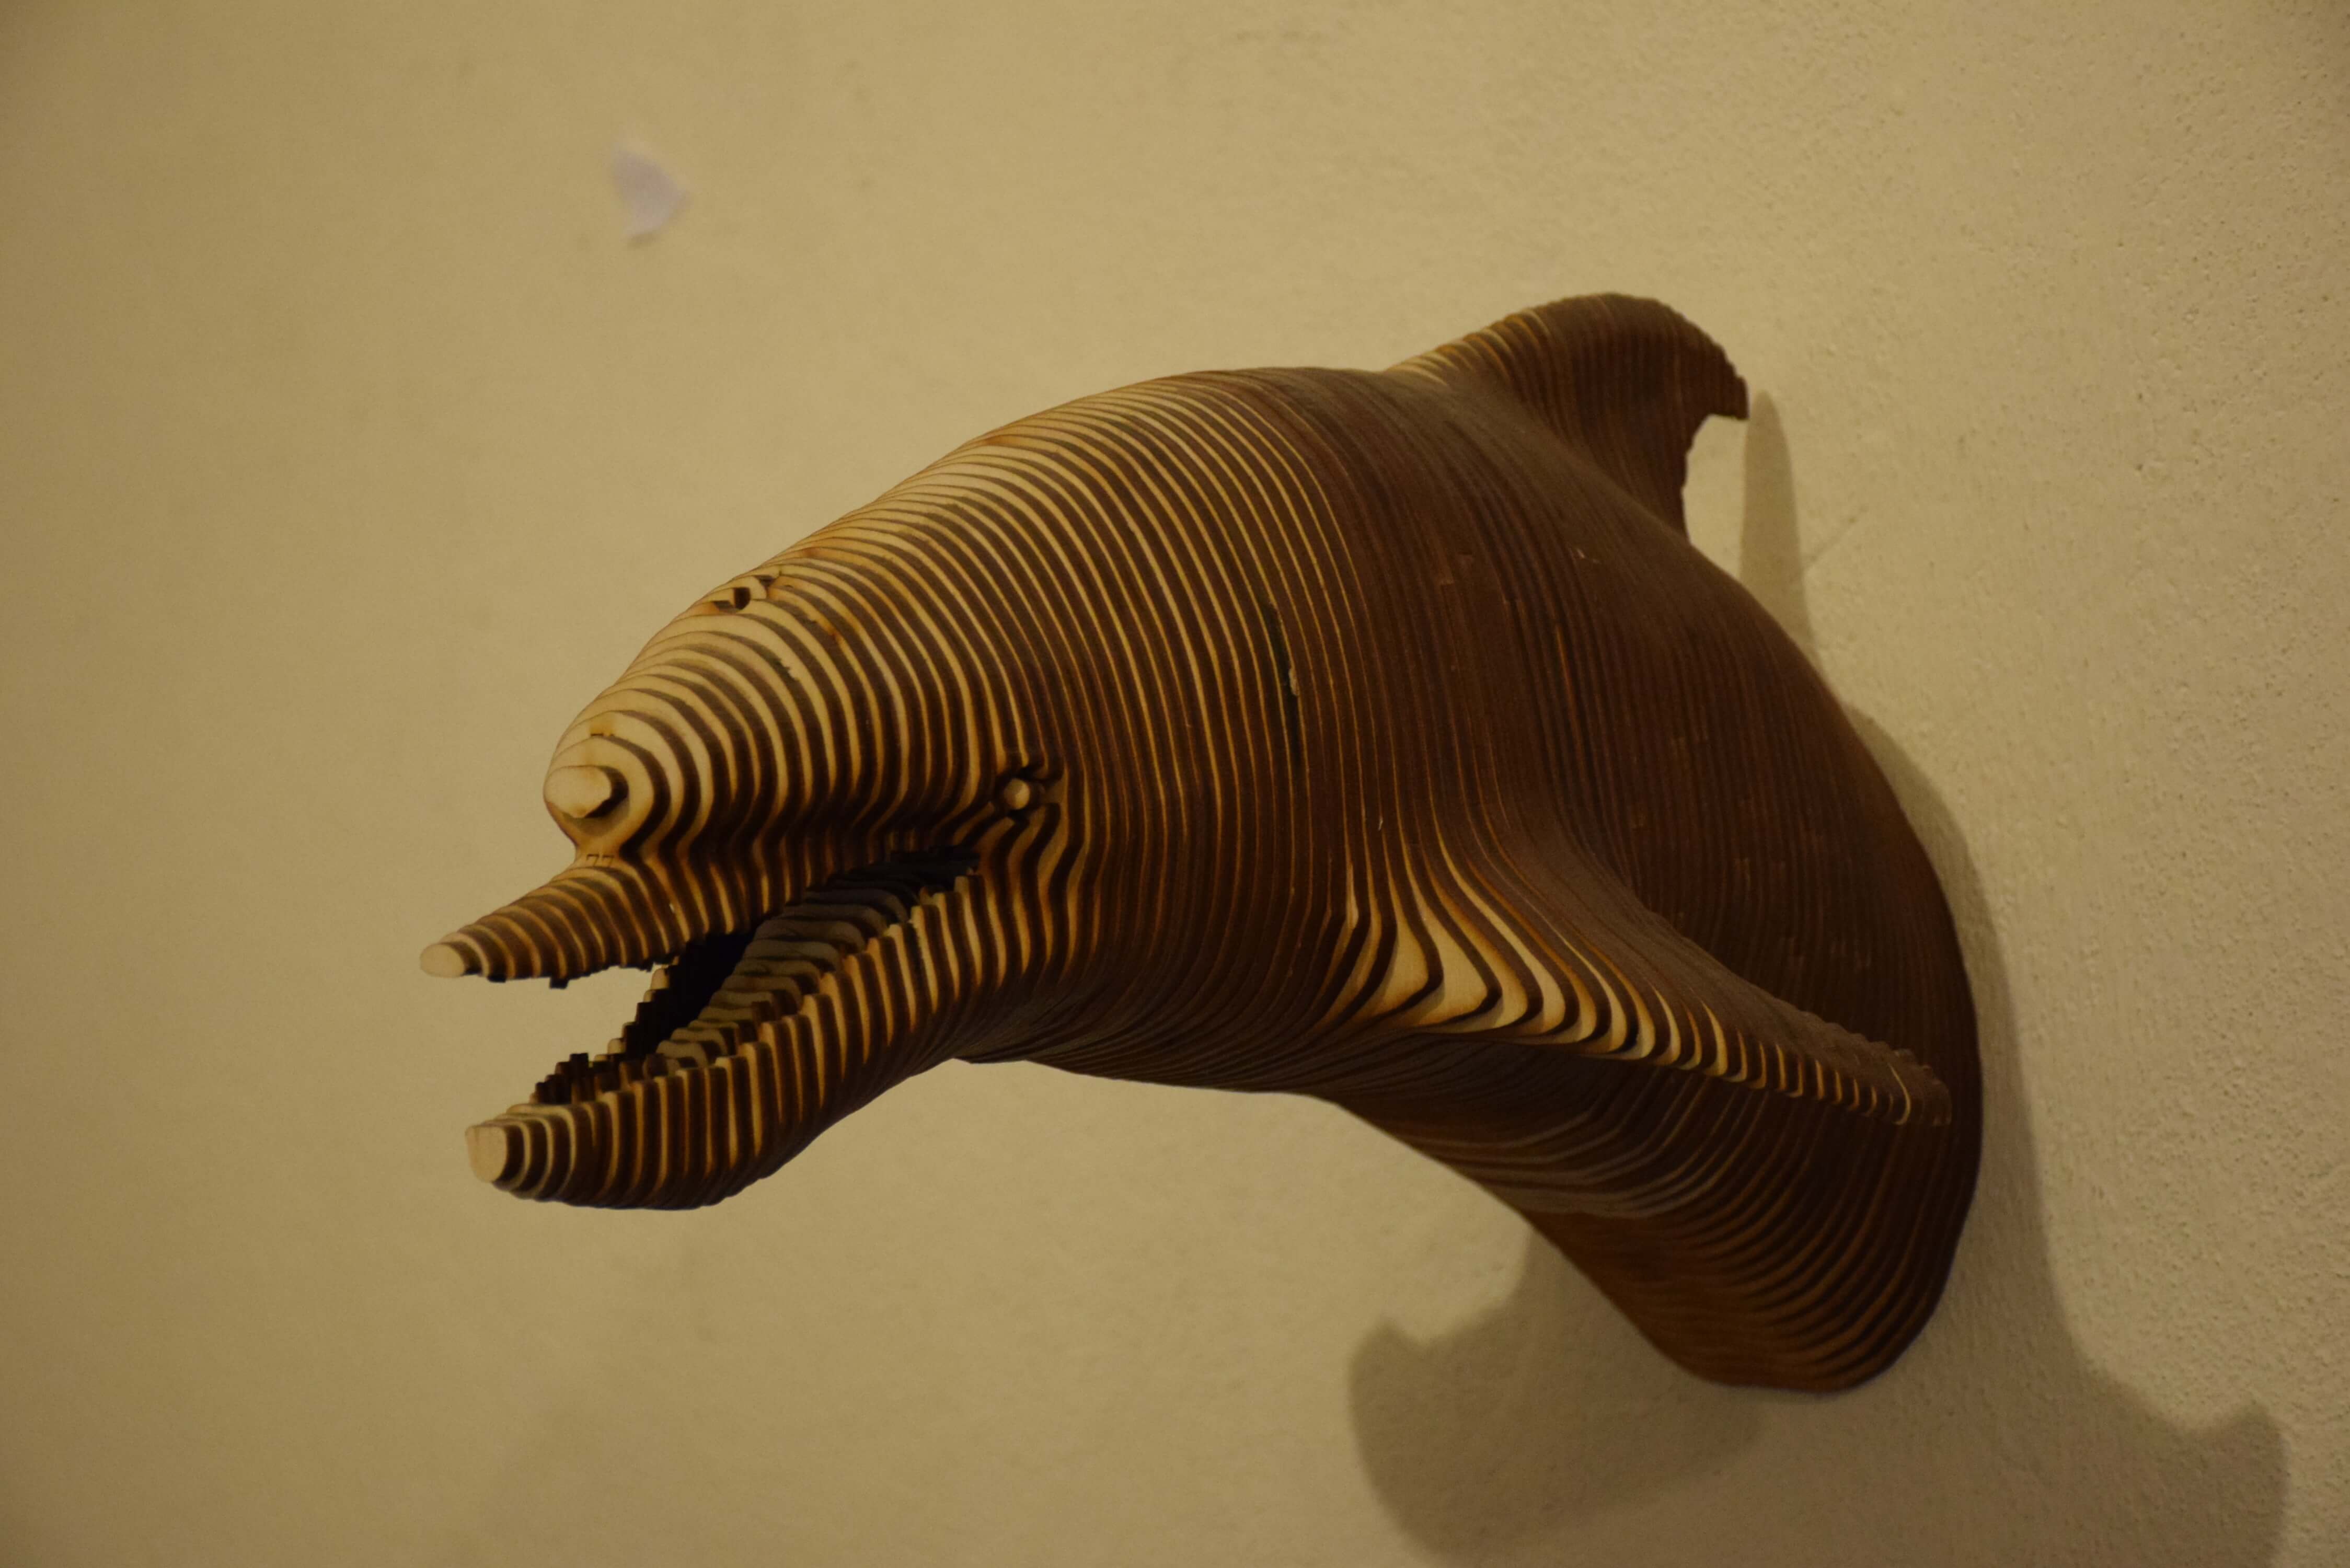
tree, wall, art, exposure, animals, head, dolphin, living nature, contemporary art